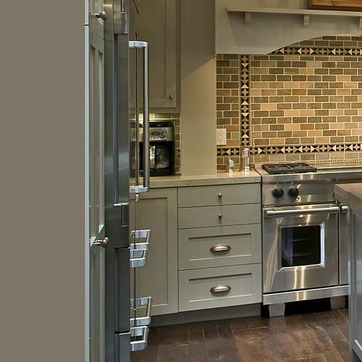
Material: polishedstone